Clara W. Beebe

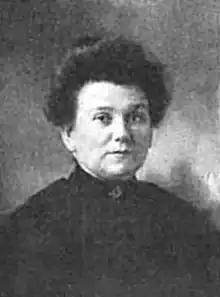

Clara Martishia Woodruff Beebe (July 23, 1868 – December 29, 1927) was the second counselor in the general presidency of the Primary of the Church of Jesus Christ of Latter-day Saints (LDS Church) from 1905 to 1925.